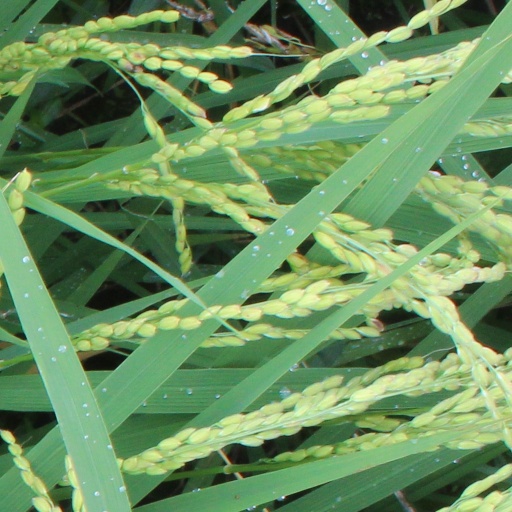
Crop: rice